Woodie Fryman

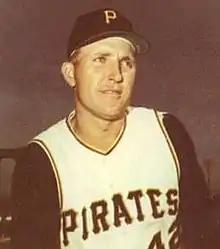
Fryman in 1966

Woodrow Thompson Fryman (April 12, 1940 – February 4, 2011) was an American professional baseball pitcher who played in Major League Baseball (MLB) for six teams, across 18 seasons. A two-time National League (NL) All-Star, he helped the Detroit Tigers reach the 1972 American League Championship Series and the Montreal Expos reach the 1981 National League Championship Series.